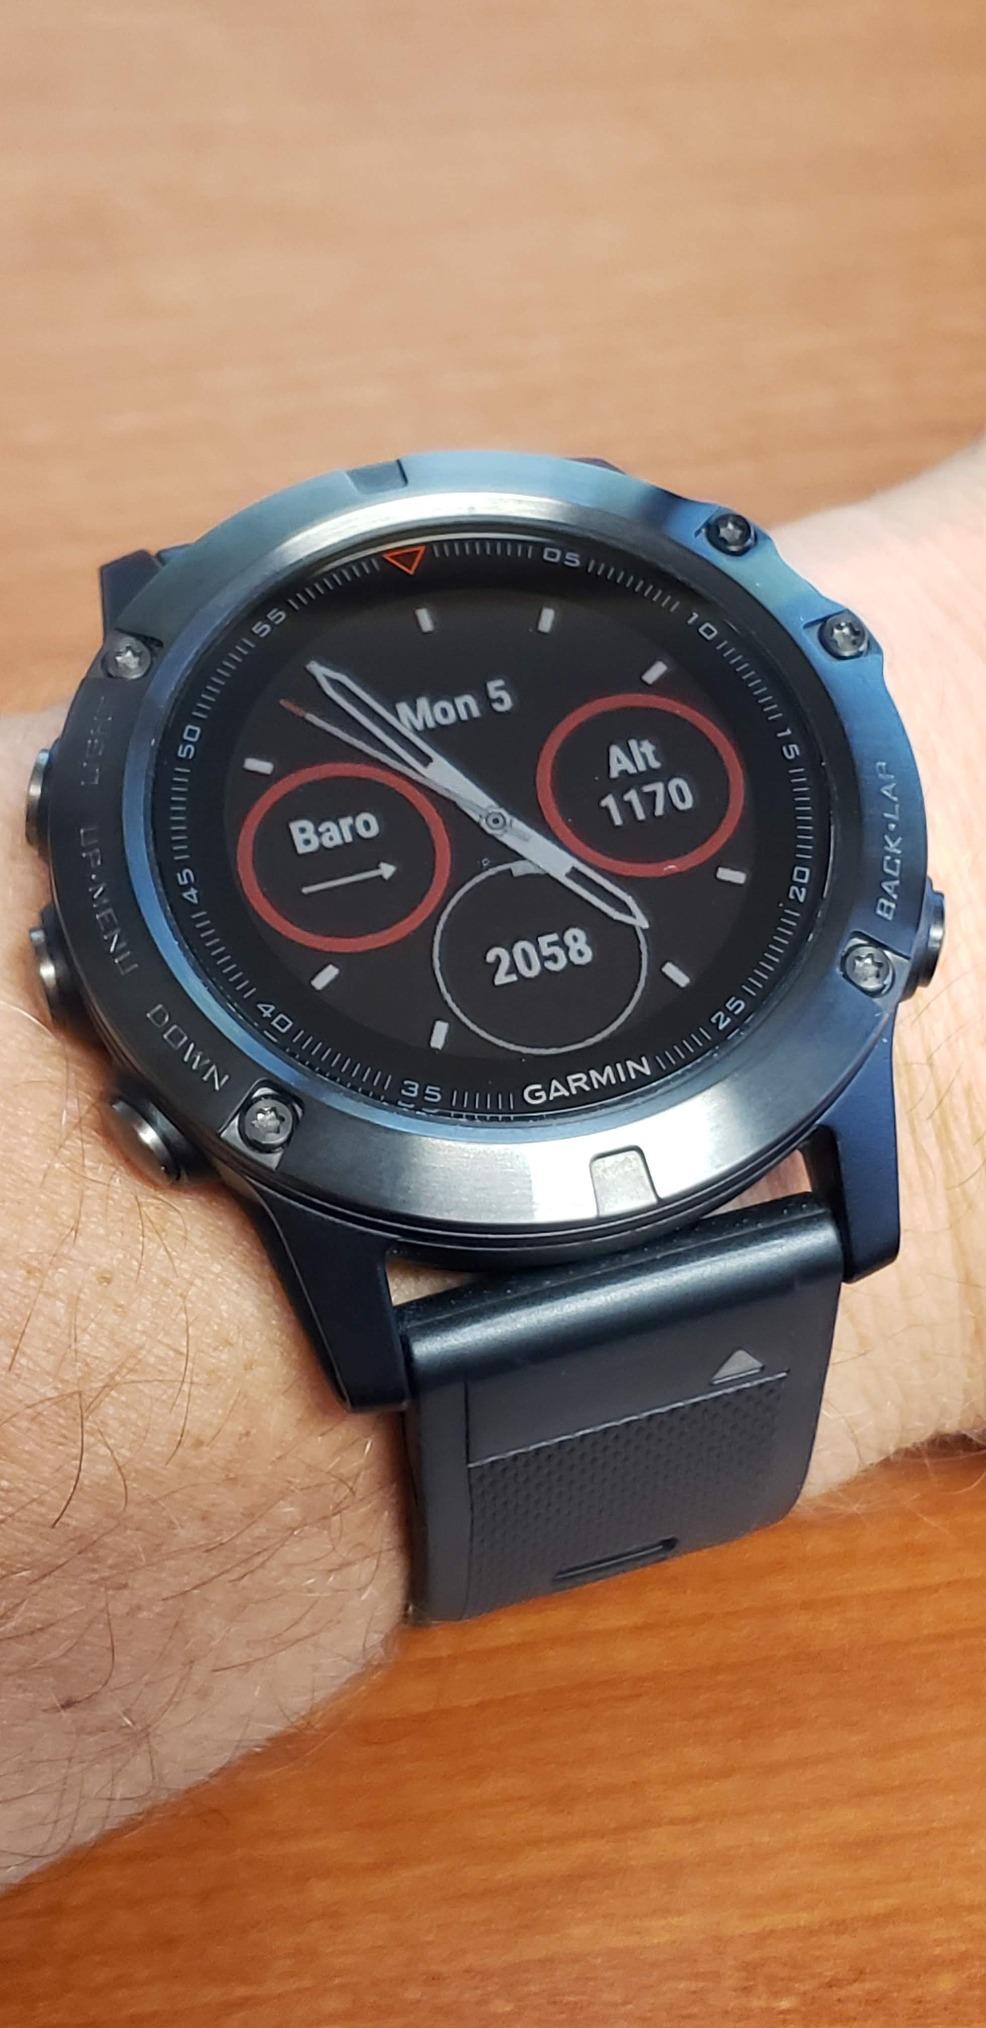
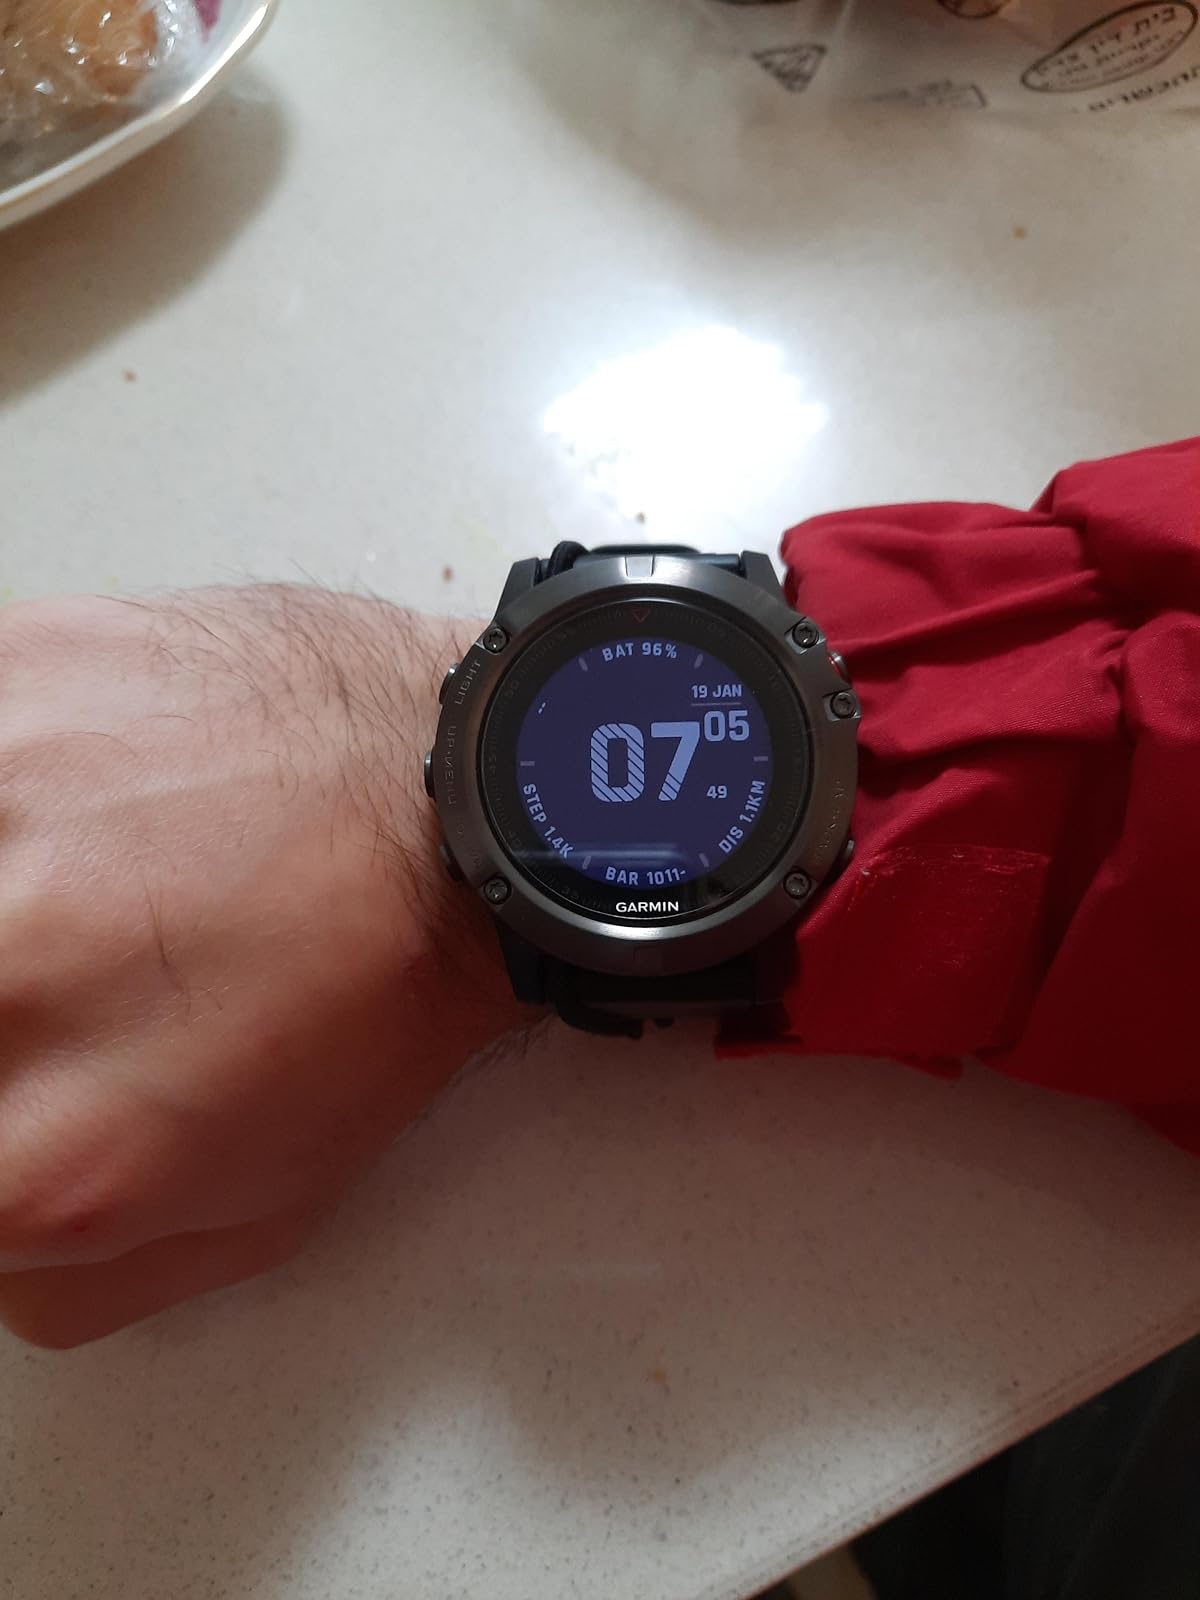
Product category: smartwatch
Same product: yes